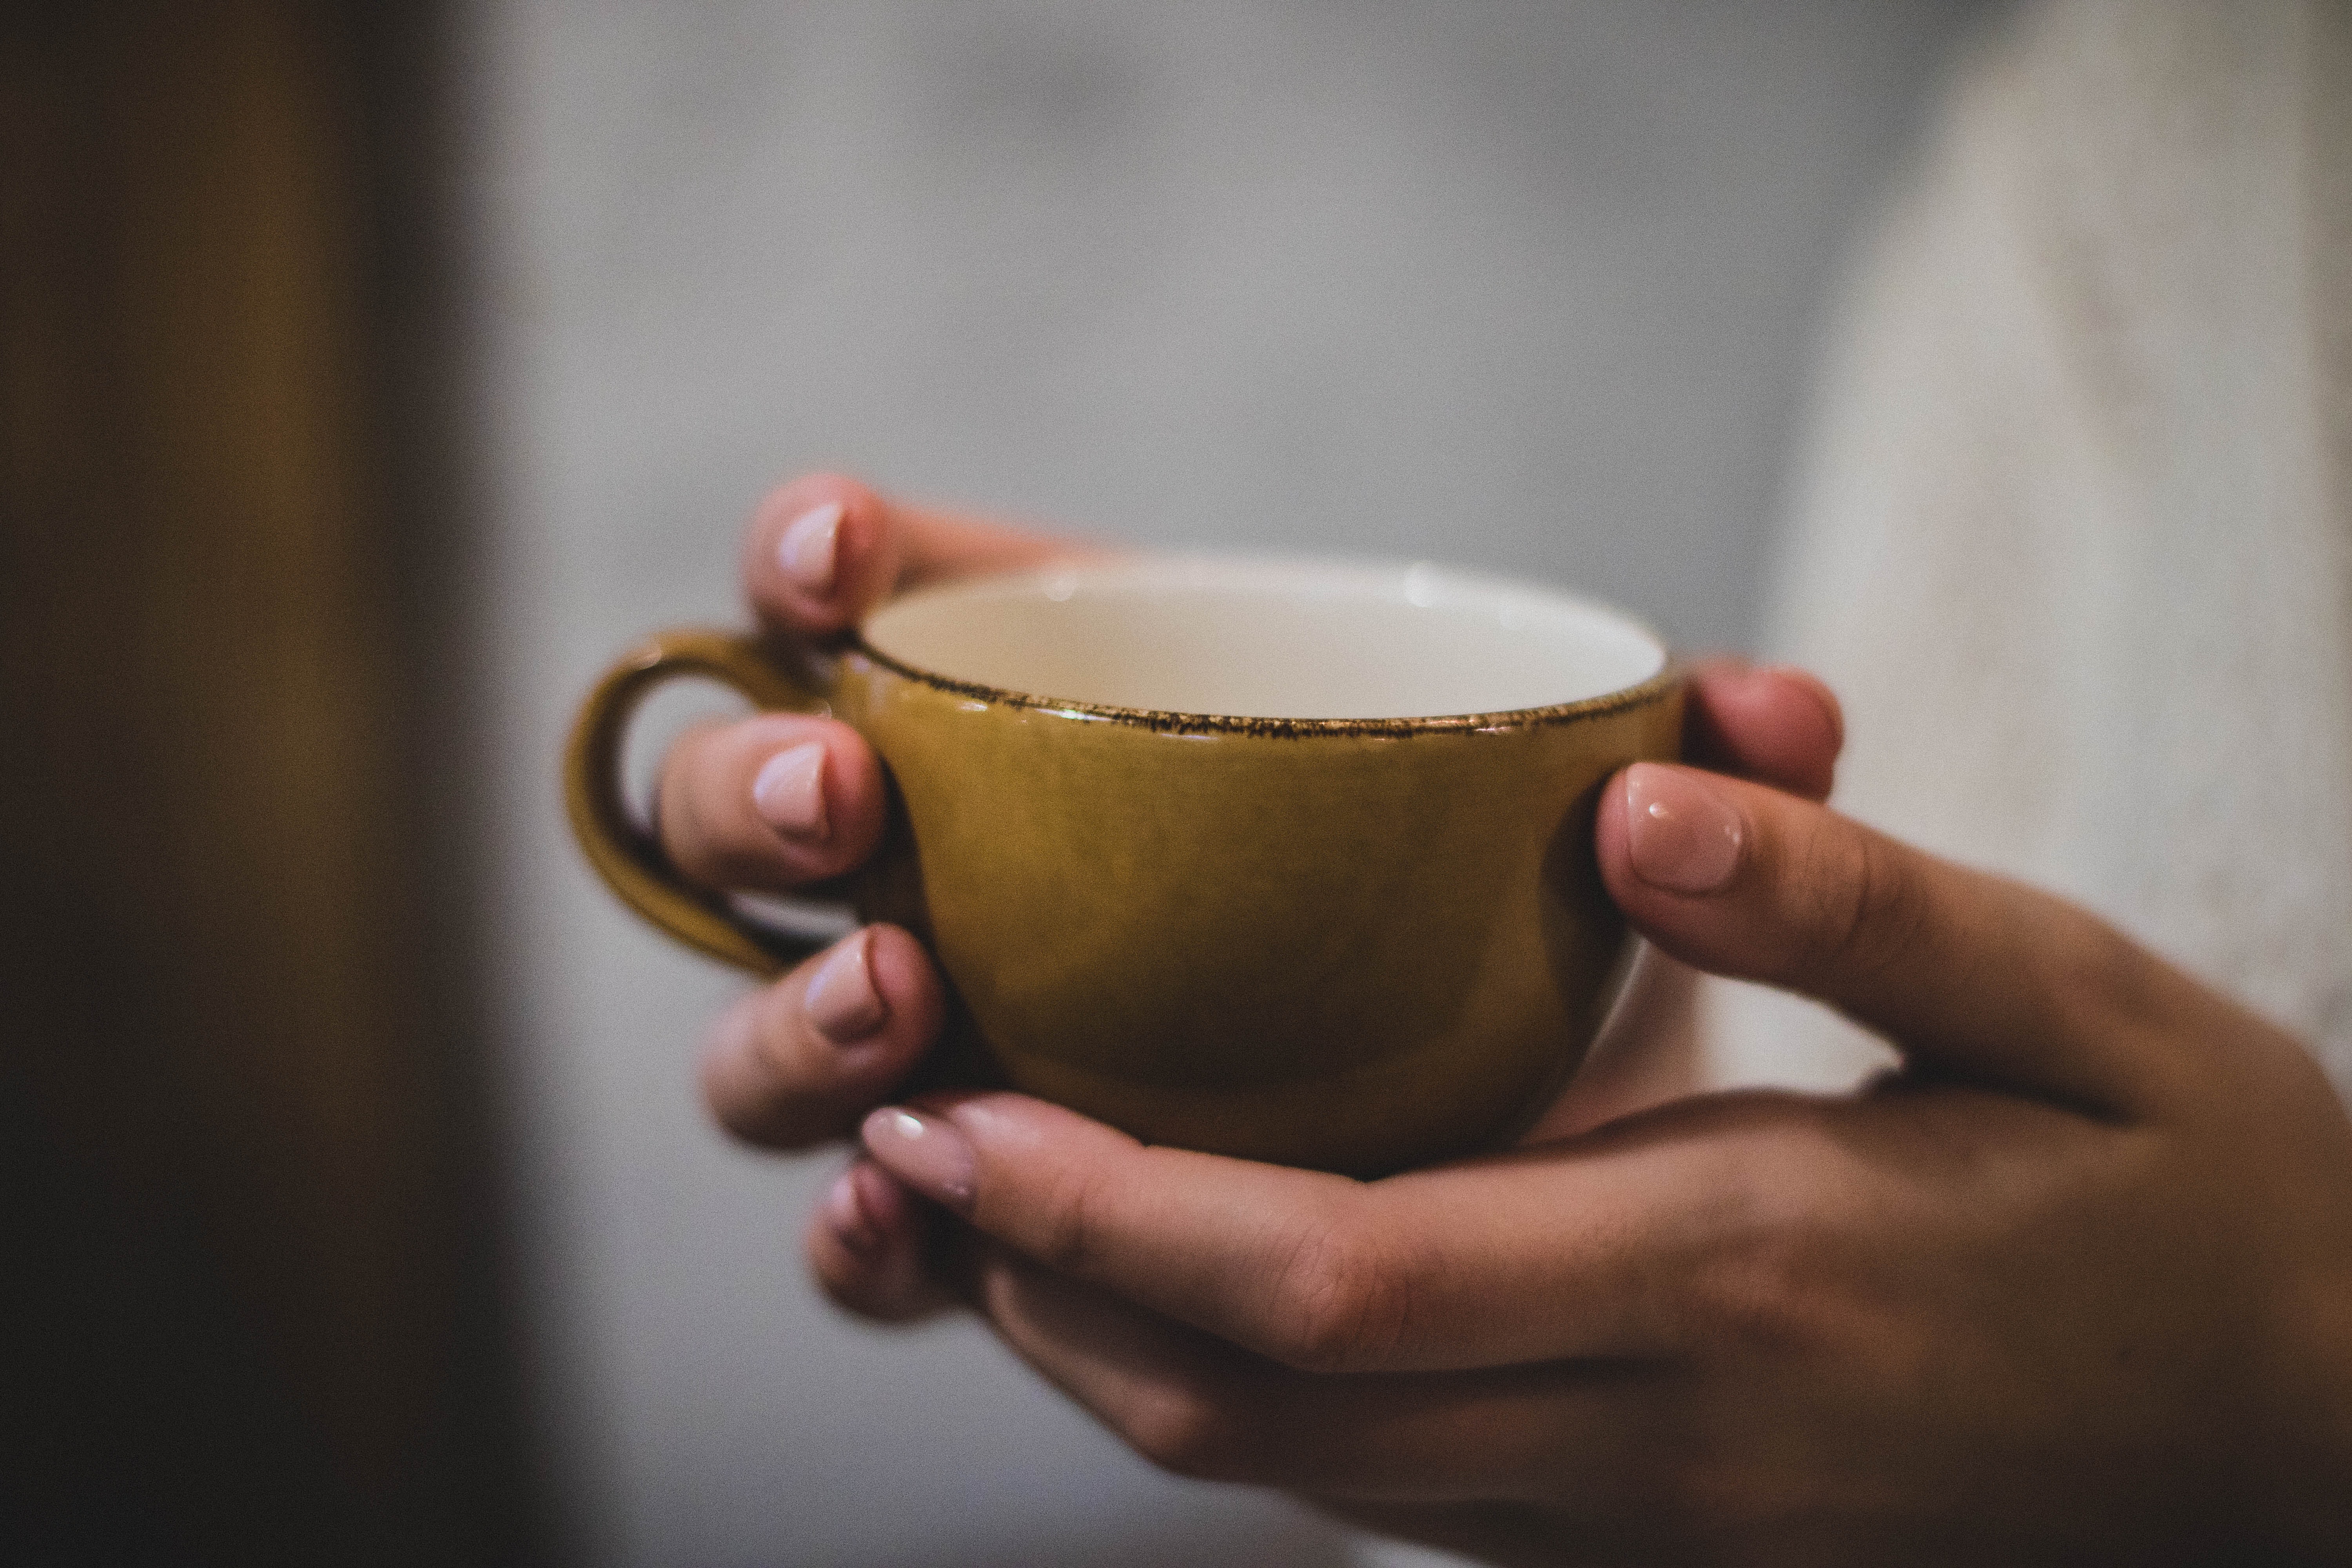
cup, hand, teacup, coffee cup, drinkware, tableware, mug, serveware, still life photography, finger, ceramic, drink, pottery